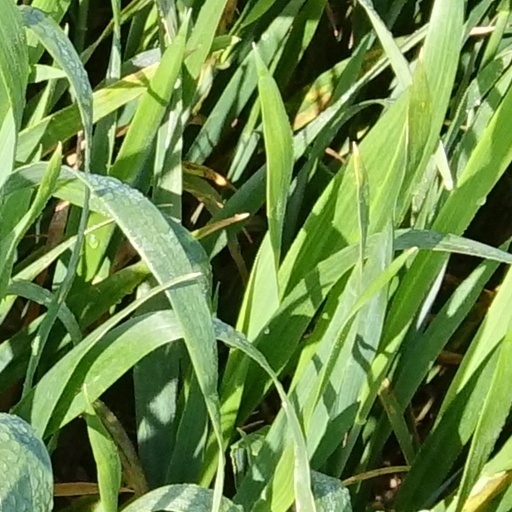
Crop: wheat